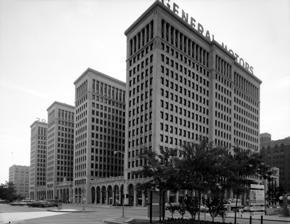
Building: Cadillac Place
Country: United States of America
Year built: 1921
For the downtown Detroit office tower, see Cadillac Tower . For the office tower in New York City, see General Motors Building (Manhattan) . Government offices in Detroit, Michigan Cadillac Place Former names General Motors Building General information Status Completed Type Government offices Architectural style Neo-classical masonry and stone Location 3044 West Grand Boulevard (between Cass and Second Streets) Detroit , Michigan Coordinates 42°22′07″N 83°04′32″W / 42.3686°N 83.0756°W / 42.3686; -83.0756 Construction started June 2, 1919 Completed 1922 ; 103 years ago ( 1922 ) Renovated 2002 Height Roof 67.1 m (220.1 ft) Technical details Floor count 15 Floor area 1,395,000 sq ft (129,600 m 2 ) Lifts/elevators 31 Design and construction Architect(s) Albert Kahn (1869-1942) Main contractor Thompson-Starrett Co. General Motors Building U.S. National Register of Historic Places U.S. National Historic Landmark Area 3.7 acres (1.5 ha) NRHP reference No. 78001520 Significant dates Added to NRHP June 2, 1978 Designated NHL June 2, 1978 References Cadillac Place , formerly the General Motors Building , is a landmark high-rise office complex located at 3044 West Grand Boulevard (between Casa and Second Streets), in the New Center area alongside the Detroit River , of downtown Detroit , Michigan , in the Great Lakes region of the Midwestern United States . It was renamed for the Royal French founder of the earlier French / British settlements of the Fort Detroit and subsequent City of Detroit , by Antoine Laumet de La Mothe, sieur de Cadillac (1658-1730). It is a National Historic Landmark in Michigan , listed in 1985. History General Motors Building General Motors Building, on West Grand Boulevard in downtown Detroit, Michigan , built 1919-1922, designed by Albert Kahn (1869-1942), served as GMC headquarters 1923-1996, now renamed Cadillac Place, a state office building for the state of Michigan . (illustration circa 1920s ). After much pressure by the General Motors Corporation Board of Directors, William C. Durant (1861-1947), agreed in 1919 to construct a permanent headquarters in Detroit for the company he formed a decade earlier in 1908. The corporation then purchased the block between Cass and Second Streets, facing on West Grand Boulevard and removed the earlier 48 smaller longtime structures from the site to begin work. Albert Kahn (1869-1942l, was hired as architect to design the huge massive multi-winged structure, then one of the largest office buildings in the United States . Groundbreaking was held June 2, 1919, and the Cass Avenue wing was ready for occupancy in November 1920 while the remainder of the building was under construction. The building was originally to be named for Durant, but an internal power struggle led to his ouster two years later in 1921 and the structure was then renamed the General Motors Building . However, the initial "D" had already been carved above the main entrance and in several other places on the building where they remain to be seen today. The structure was completed in 1922, and served as General Motors world headquarters from 1923 until 2001. It is approximately 2 miles (3.2 km) to the southwest of the Detroit/Hamtramck Assembly , where Cadillac luxury automobiles are currently built. New Center Development In 2001, GM moved the last of its employees into the Renaissance Center on the Detroit River . In 1999, General Motors transferred the property to New Center Development, Inc., a non-profit venture controlled by TrizecHahn Office Properties which acted as developer and began renovation on the upper floors which GM vacated in 2000. The Annex was constructed shortly after the main building, and in the 1940s, it was connected to the adjacent Argonaut Building with a pedestrian bridge on the fourth floor. A parking structure was constructed to the east across Cass Avenue and also connected with a pedestrian bridge. A third bridge was constructed across Grand Boulevard in the early 1980s, to connect the building with New Center One and the St. Regis Hotel . Government of Michigan—Cadillac Place The building now houses several Government of Michigan agencies, originally, under a 20-year lease agreement approved in 1998. At the end of the lease, the State had the option to purchase the structure for $1. In 2011 the Michigan Economic Development Corporation (State of Michigan) purchased the building. The building's 2000-2002 renovation, to house State offices, was one of the nation's largest historic renovation projects. When the renovation project was completed it was renamed Cadillac Place as a tribute to Detroit's founder, Antoine Laumet de La Mothe, sieur de Cadillac . Cadillac Place currently houses over 2,000 State employees including the Michigan Court of Appeals for District I. The building's former executive office suite serves as the Detroit office for Michigan's governor and attorney general, and several Justices of the Michigan Supreme Court have offices in the building. Architecture The building rises 15 stories to a total height of 220 feet (67 m), with the top floor at 187 ft (57 m). The building has 31 elevators. It was originally constructed with 1,200,000 sq ft (110,000 m 2 ) and expanded to 1,395,000 sq ft (130,000 m 2 ). Designated a National Historic Landmark on June 2, 1978, it is an exquisite example of Neoclassical architecture . Designed by architect Albert Kahn , the structure consists of a two-story base with four parallel 15-story wings connecting to a central perpendicular backbone. Kahn used this design to allow sunlight and natural ventilation to reach each of the building's hundreds of individual offices. The entire building is faced in limestone and is crowned with a two-story Corinthian colonnade . In 1923, it opened as the second largest office building in the world (behind the Equitable Building in New York City ). The base of the building is surrounded by an arched colonnade supported by Ionic columns. The entrance is set into a loggia behind three arches of the Grand Boulevard facade. It intersects the arcade to form a large elevator lobby with a coffered ceiling. Interiors The interior features a vaulted arcade . An Italian marble from quarries near Chiampo , Vicenza, Veneto, known as tavernelle , covers its walls. Floors on the ground level are gray Tennessee marble . The arcade was originally lined by stores and an auditorium which could be used for corporate functions or by community groups. The auditorium space was later converted into an auto showroom. On the upper stories, floors are also gray Tennessee marble, while corridor walls are covered in the original white Alabama marble . On the lower level two swimming pools were located, one was converted into a cafeteria. Tile with a water theme gives a hint to the original use of the cafeteria space. A depressed driveway extending between Cass and Second divides the lower level of the main building from the lower level of the Annex. When the Fisher Building was constructed across Grand Boulevard in 1927, the two were connected with an underground pedestrian tunnel that also connects north to the New Center Building . They allow employees and visitors to traverse between the three buildings without going outdoors into inclement weather. Annex Building To the south of the main building is the five-story Annex which served as the original home of General Motors Research Laboratory . In 1930, the laboratories moved across Milwaukee Avenue to the Art Deco Argonaut Building . For many years after the Annex housed the Chevrolet Central Office . In 2009 when the Argonaut Building was sold, a fourth-floor pedestrian bridge connecting the two was removed and the Annex facade was restored. Renovation Between 2000 and 2002, the General Motors Building was thoroughly renovated to house the State of Michigan offices. Architect Eric J. Hill participated in the redevelopment which was headed by Albert Kahn and Associates, the original architects. In addition to upgrading existing systems, reconfiguring some spaces and redecorating, the project installed central air conditioning. When the building was first occupied, it was cooled in the warmer months by opening windows. Later, General Motors installed window units to cool various offices and work areas. During the renovation, large-scale systems replaced almost 1,900 window units that were left when GM vacated the structure. Photo gallery Grand Boulevard entrance looking upward Grand Boulevard entrance Exterior Grand Boulevard entrance Interior arcade Arcade ceiling See also Michigan portal Architecture portal Fisher Building Henry Ford Hospital New Center, Detroit Penobscot Building Wayne State University List of National Historic Landmarks in Michigan National Register of Historic Places listings in Detroit References